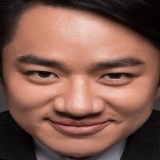
diễn viên Vương Tổ Lam